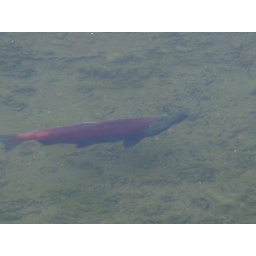
2008-09-06 Copper River sockeye salmon spawning in Gulkana River along highway